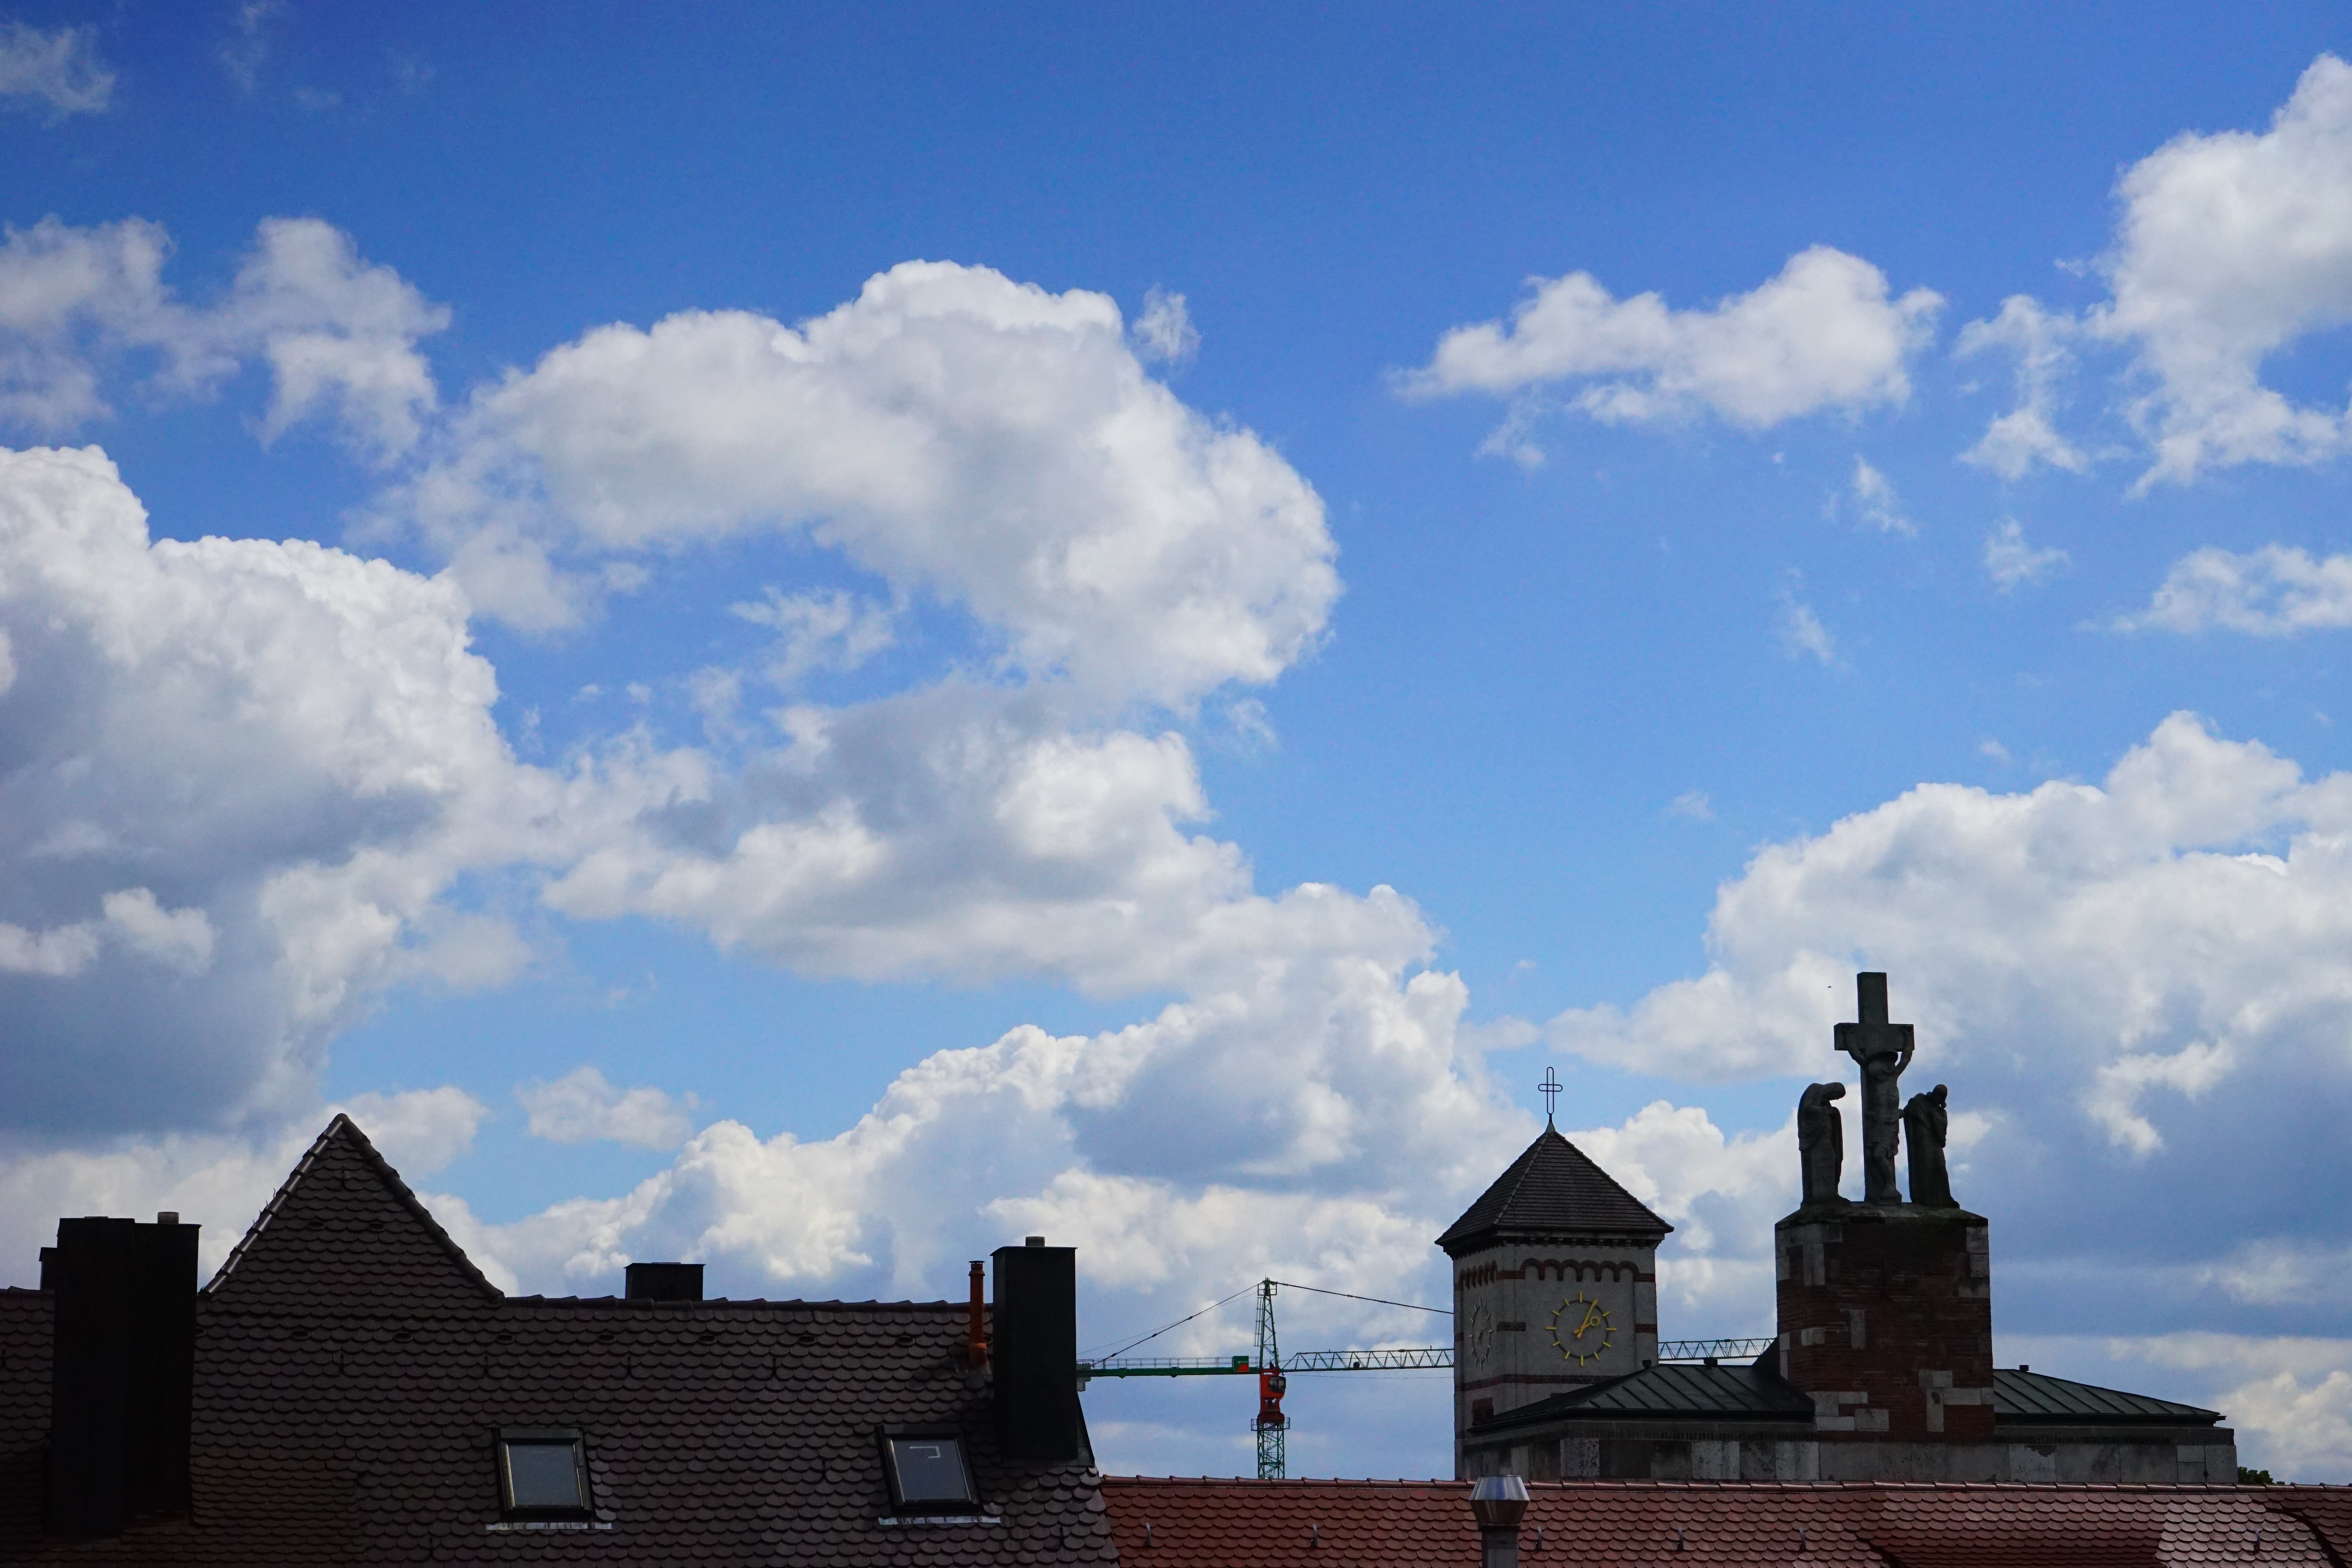
horizon, cloud, sky, white, skyline, city, dusk, blue, church, clouds, homes, roofs, meteorological phenomenon